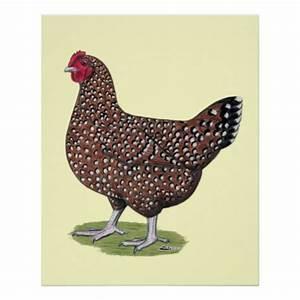
chicken